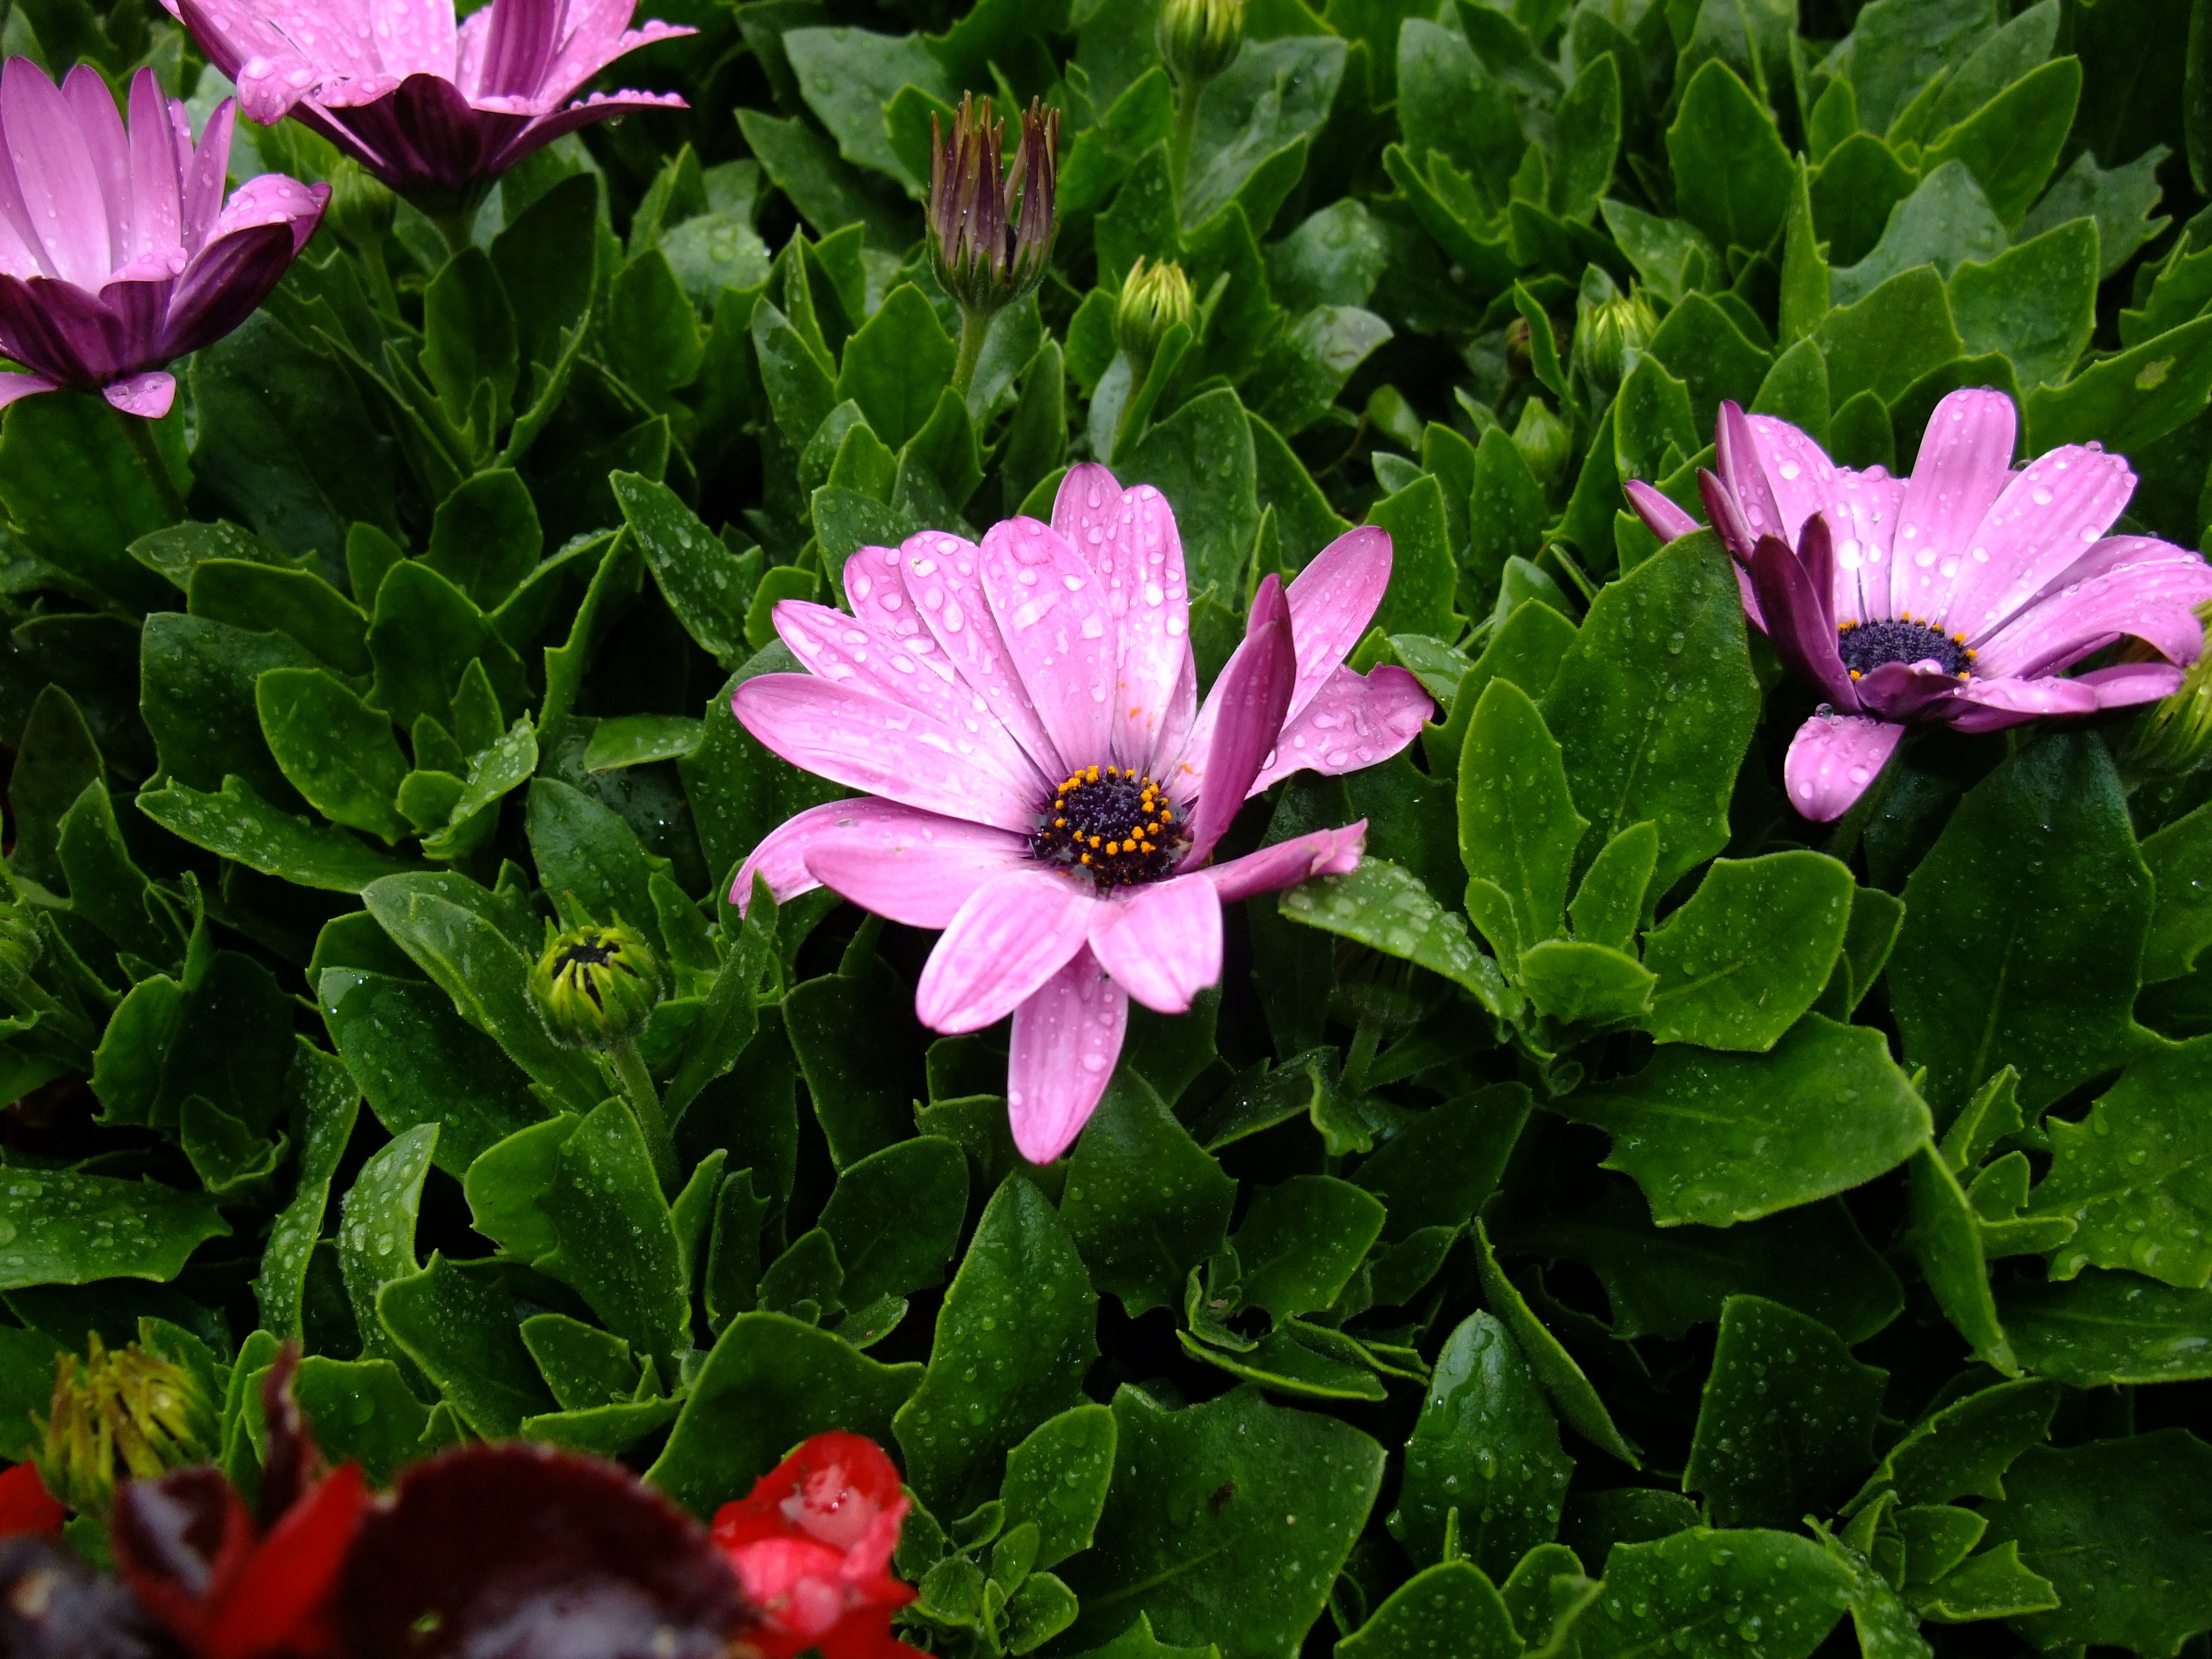
plant, flower, petal, bloom, floral, botany, garden, flora, macro photography, flowering plant, purple daisy, annual plant, land plant